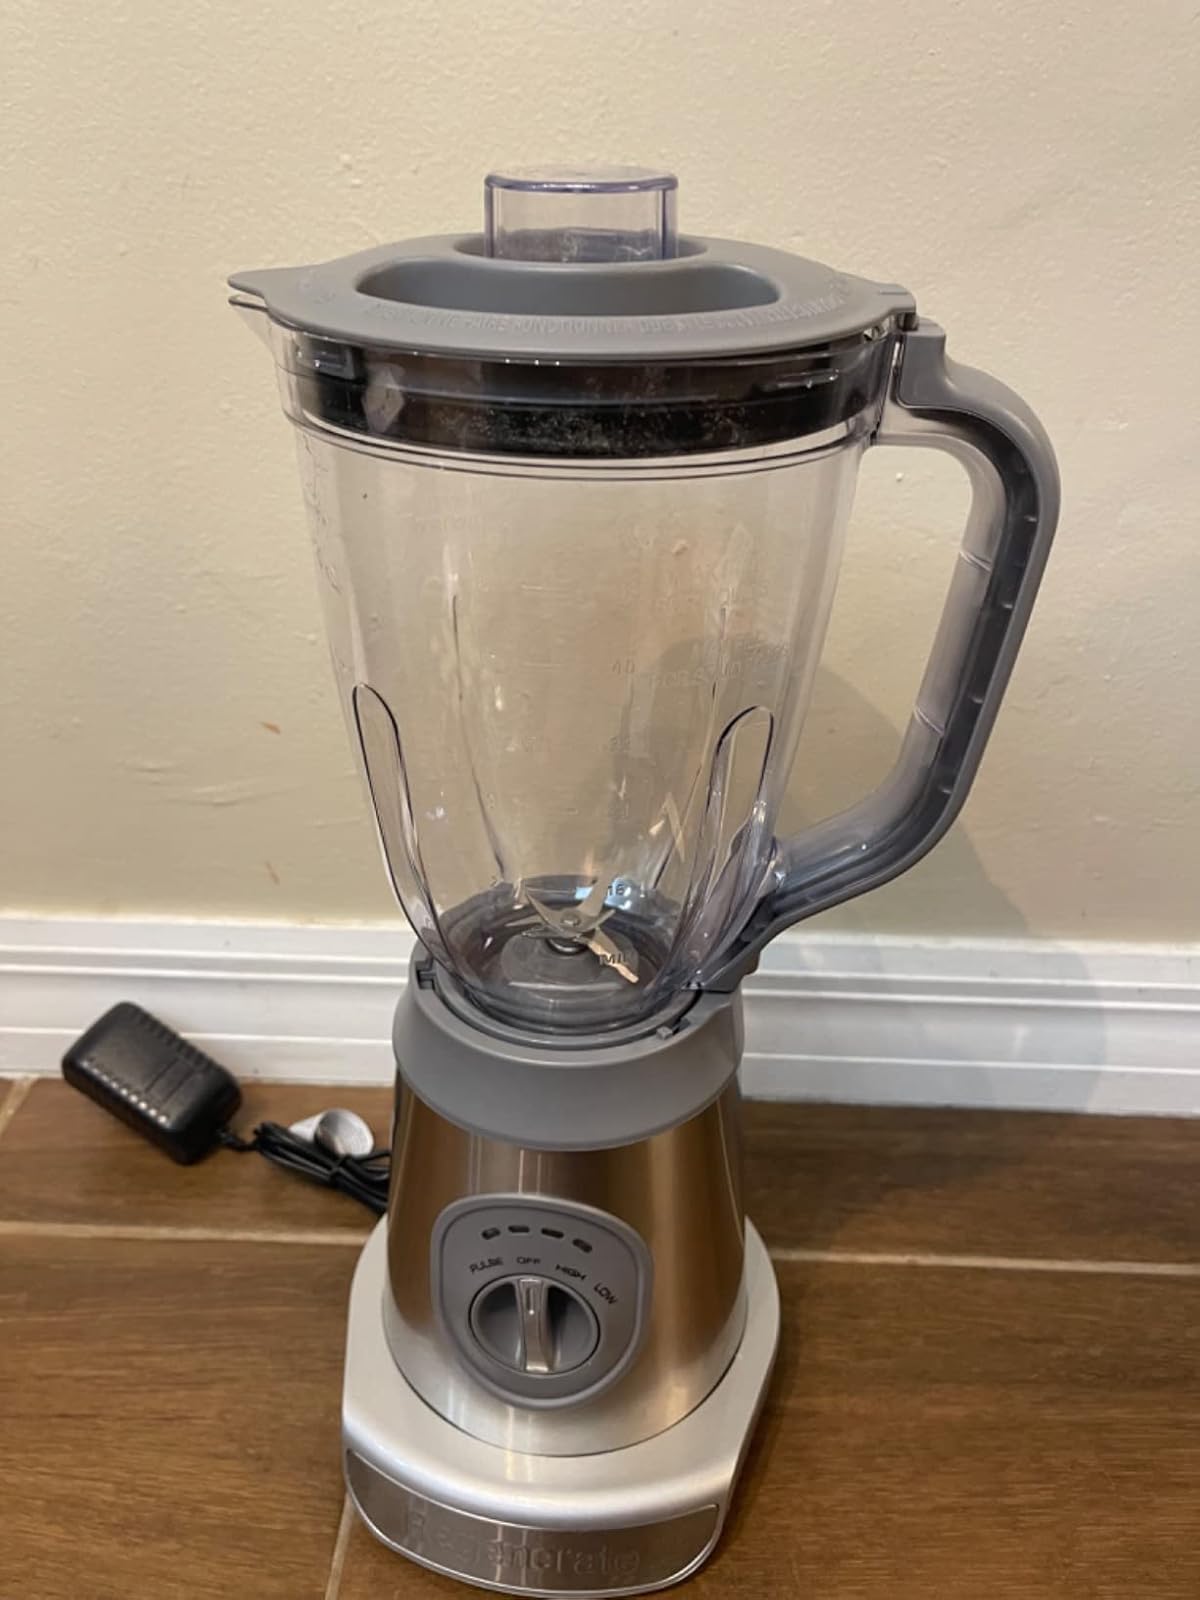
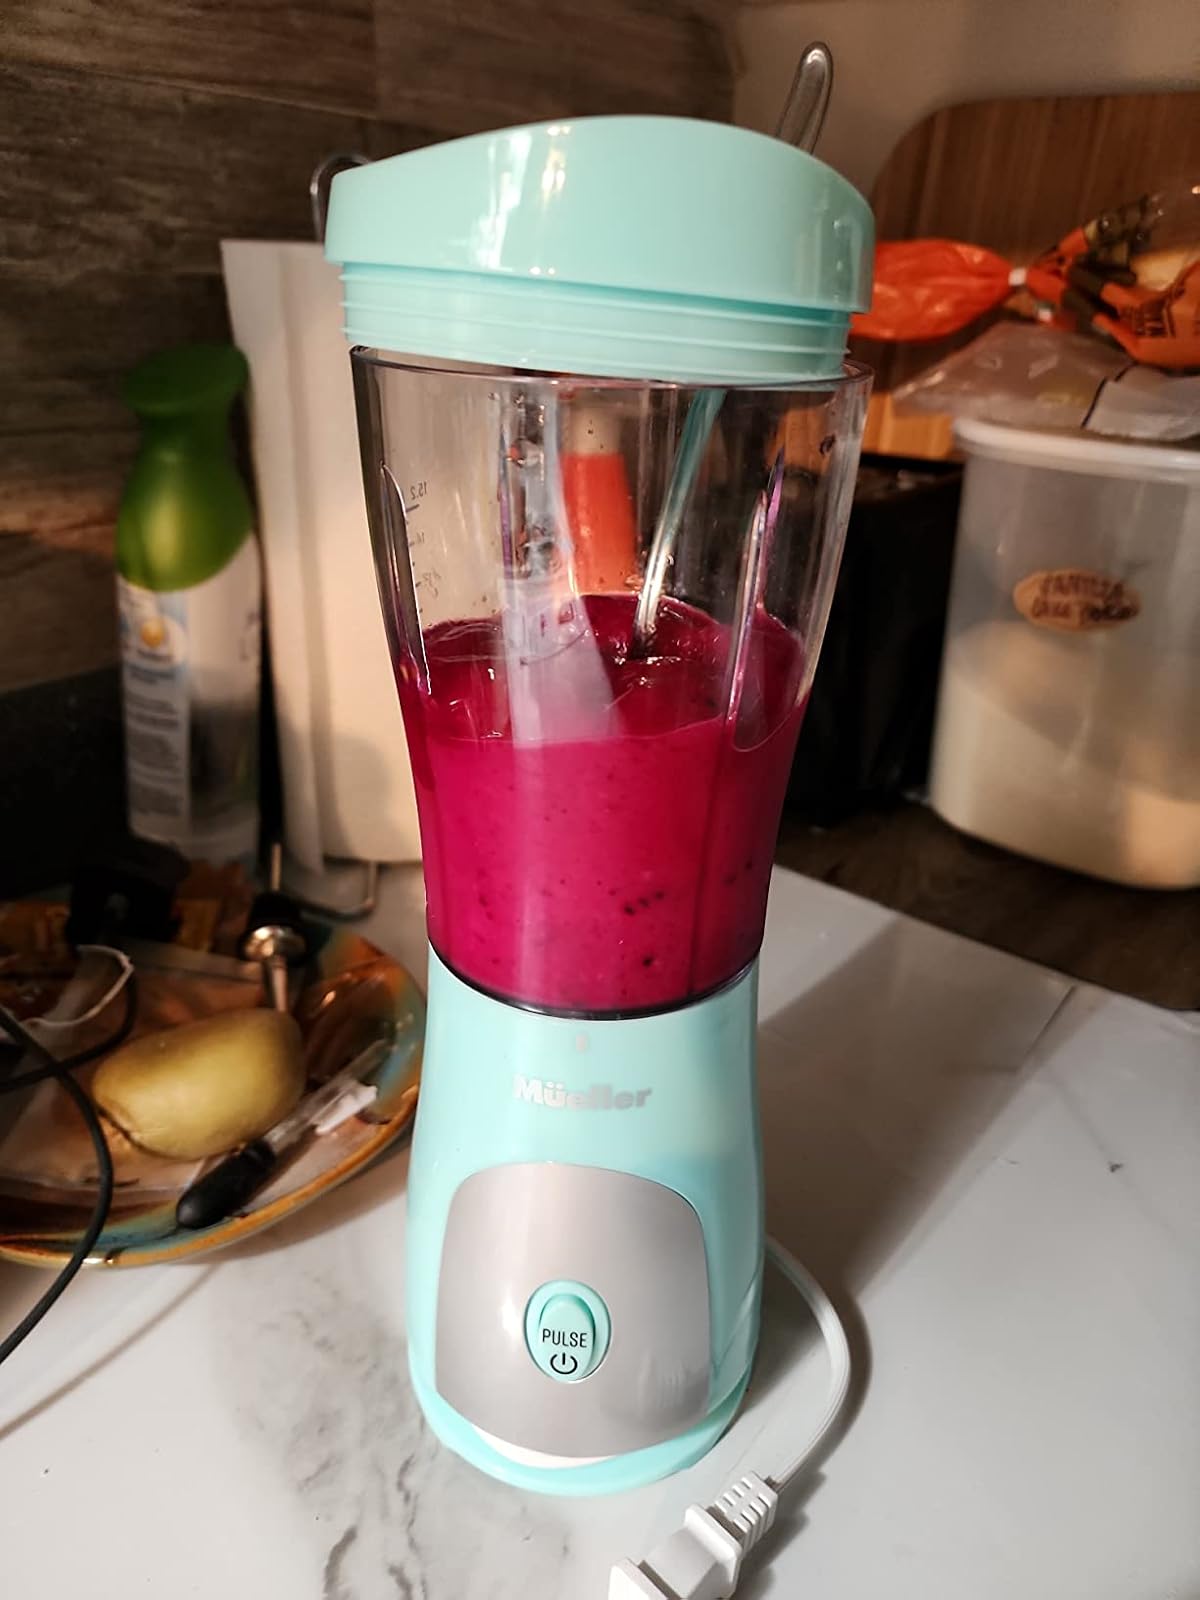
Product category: items_blender
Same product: no